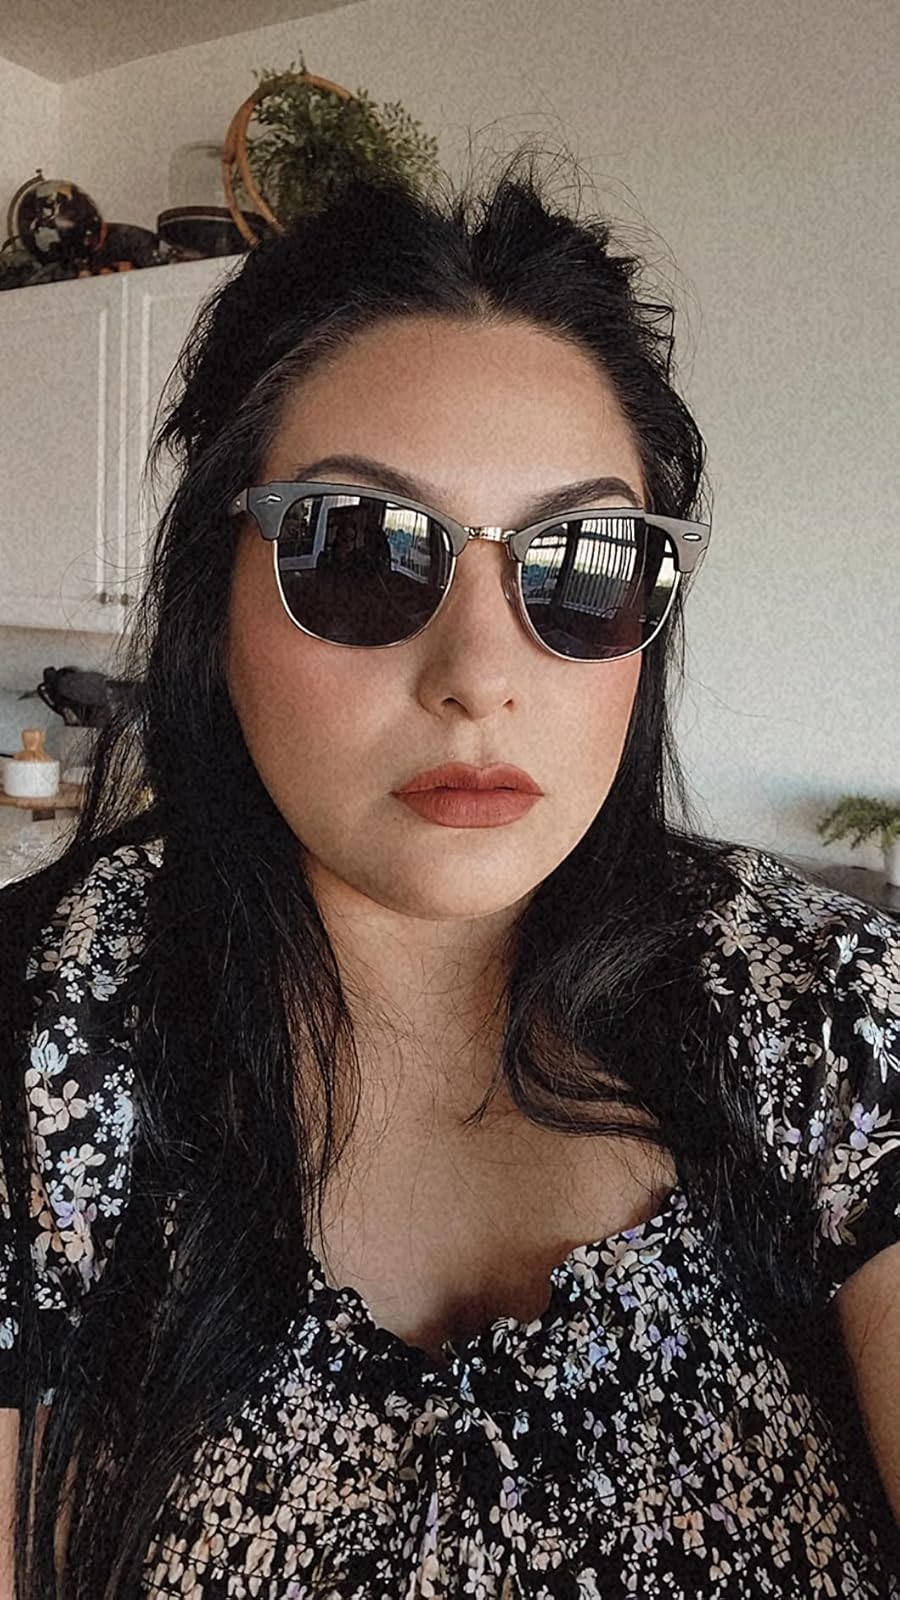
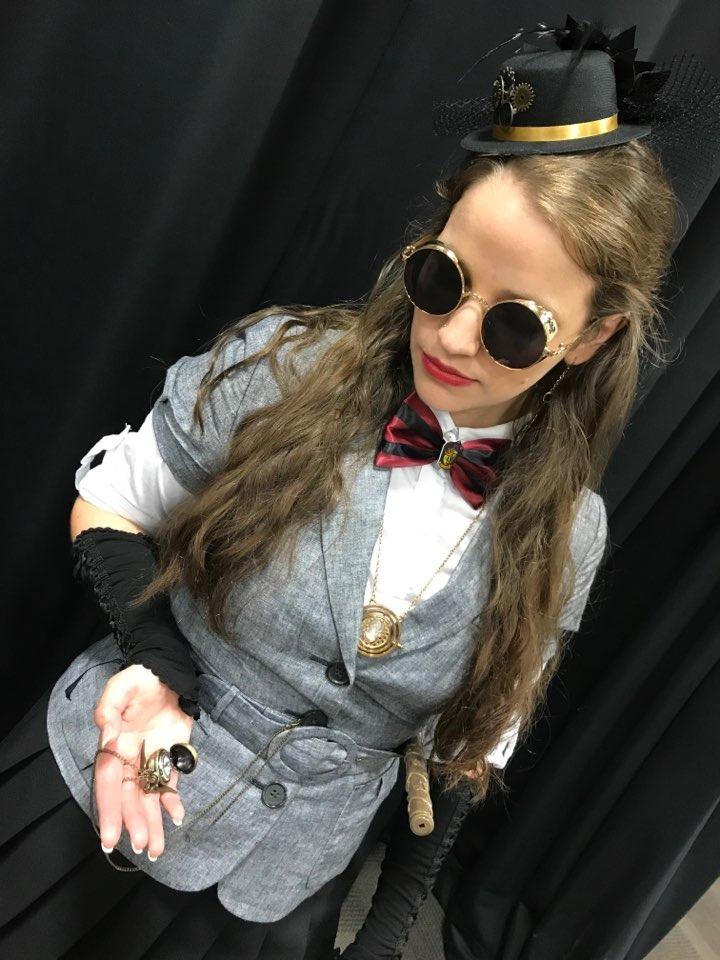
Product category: accessories_sunglasses
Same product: no